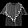
Label: Shirt